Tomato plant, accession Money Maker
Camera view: bottom (45 deg); turntable rotation: 90 degrees
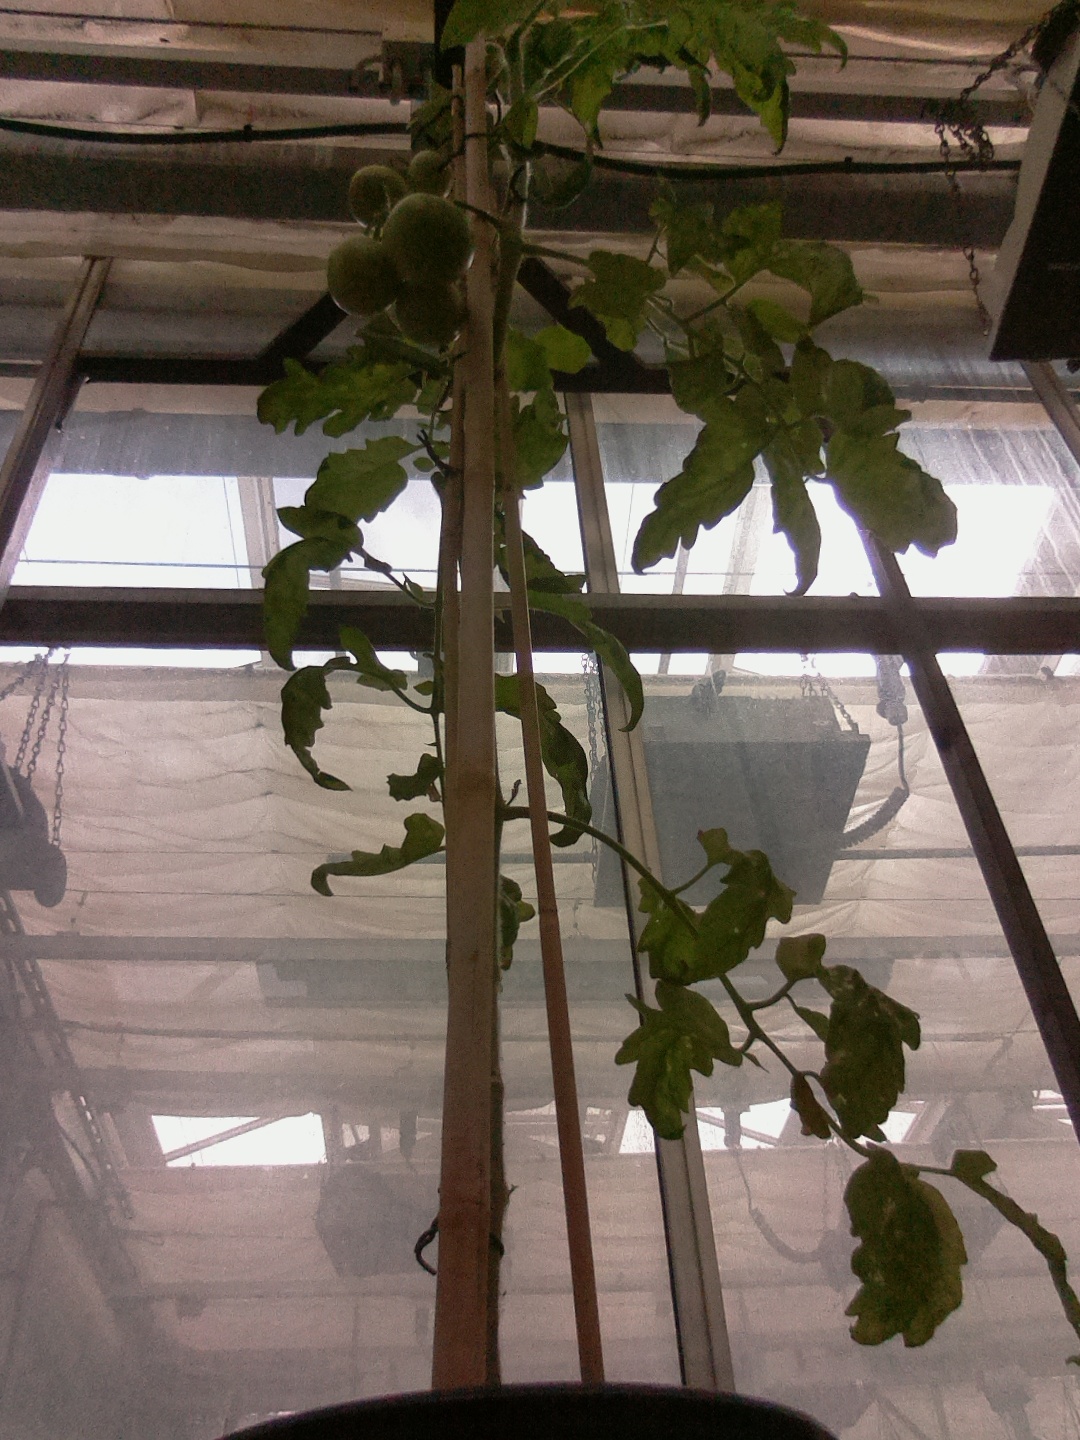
BBCH growth stage 78: 80% -90% of final fruit size